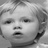
Emotion: surprise